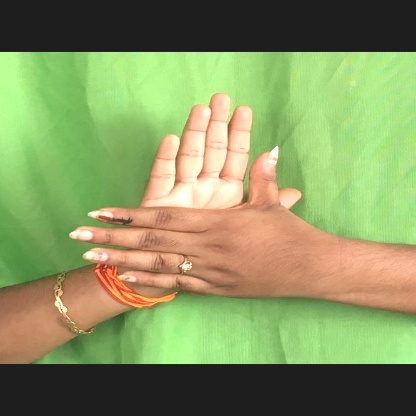
Mudra: Chakra